Farnese Atlas

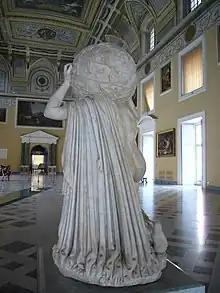
Rear view

In 2005, at a meeting of the American Astronomical Society in San Diego, California, Bradley E. Schaefer, a professor of physics at Louisiana State University, presented a widely reported analysis concluding that the text of Hipparchus' long lost star catalog may have been the inspiration for the representation of the constellations on the globe, thereby reviving and expanding an earlier proposal by Georg Thiele (1898). The constellations are fairly detailed and Schaefer regards them as scientifically accurate given the period of the globe's creation, implying that it was modeled after a scholarly work. His statistical analysis concludes that the positions of these constellations are consistent with where they would have appeared in the time of Hipparchus (129 BCE) – leading to the conclusion that the statue is based on the star catalog.